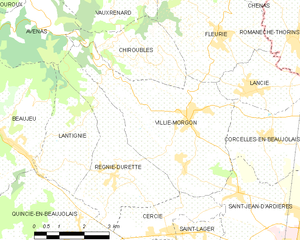
Carte des communes françaises